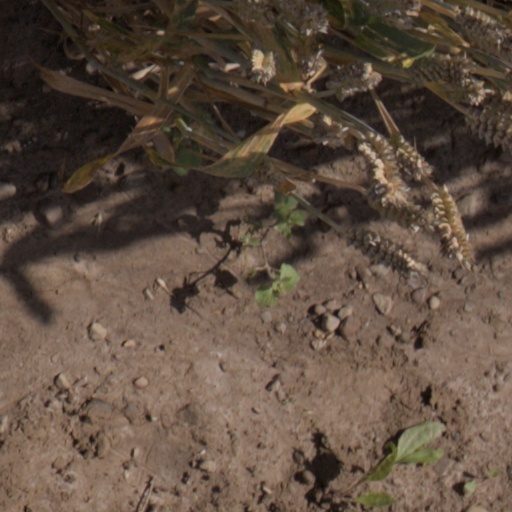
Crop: wheat